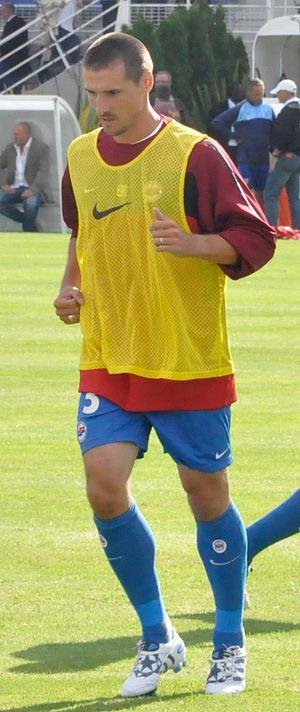
Grégory Tafforeau lors du match amical contre Le Havre
Grégory Tafforeau, né le 29 septembre 1976 à Bois-Guillaume, est un footballeur français dont la carrière s'est terminée en 2011.